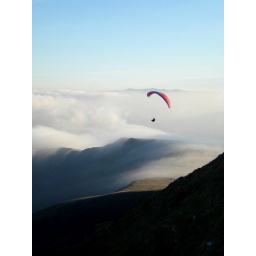
Phil flying - watching the cloud roll in